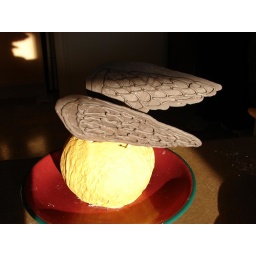
A Golden Snitch cake of chocolate, just like Mrs. Weasley made for Harry's birthday in book 7.